Veryan

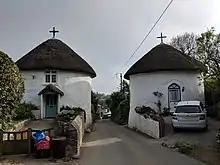
Two round houses built by the Vicar for his daughters

Veryan was originally mentioned in the Domesday Book of 1086 as the manor of Elerchi (now Elerkey in street names etc.), which was derived from 'elerch', the Cornish for 'swan'. The origin of the name is by corruption of "Symphorian" to "Severian" and then "Saint Veryan". The church is one of the few in west Cornwall for which there is no evidence of its existence before the Norman Conquest. The church was given by the lord of the manor of Elerky to the monks of Montacute in Somerset, 1110, but a later lord, John de Montacute, gave it to the Dean and Chapter of Exeter, ca. 1220, and they held it until 1859. The parish church of St Symphorian has an unusual plan with a tower south of the south transept and a north aisle. Parts of the church are Norman and others Decorated in style.